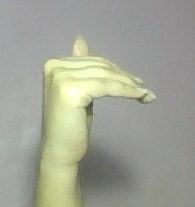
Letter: khaa